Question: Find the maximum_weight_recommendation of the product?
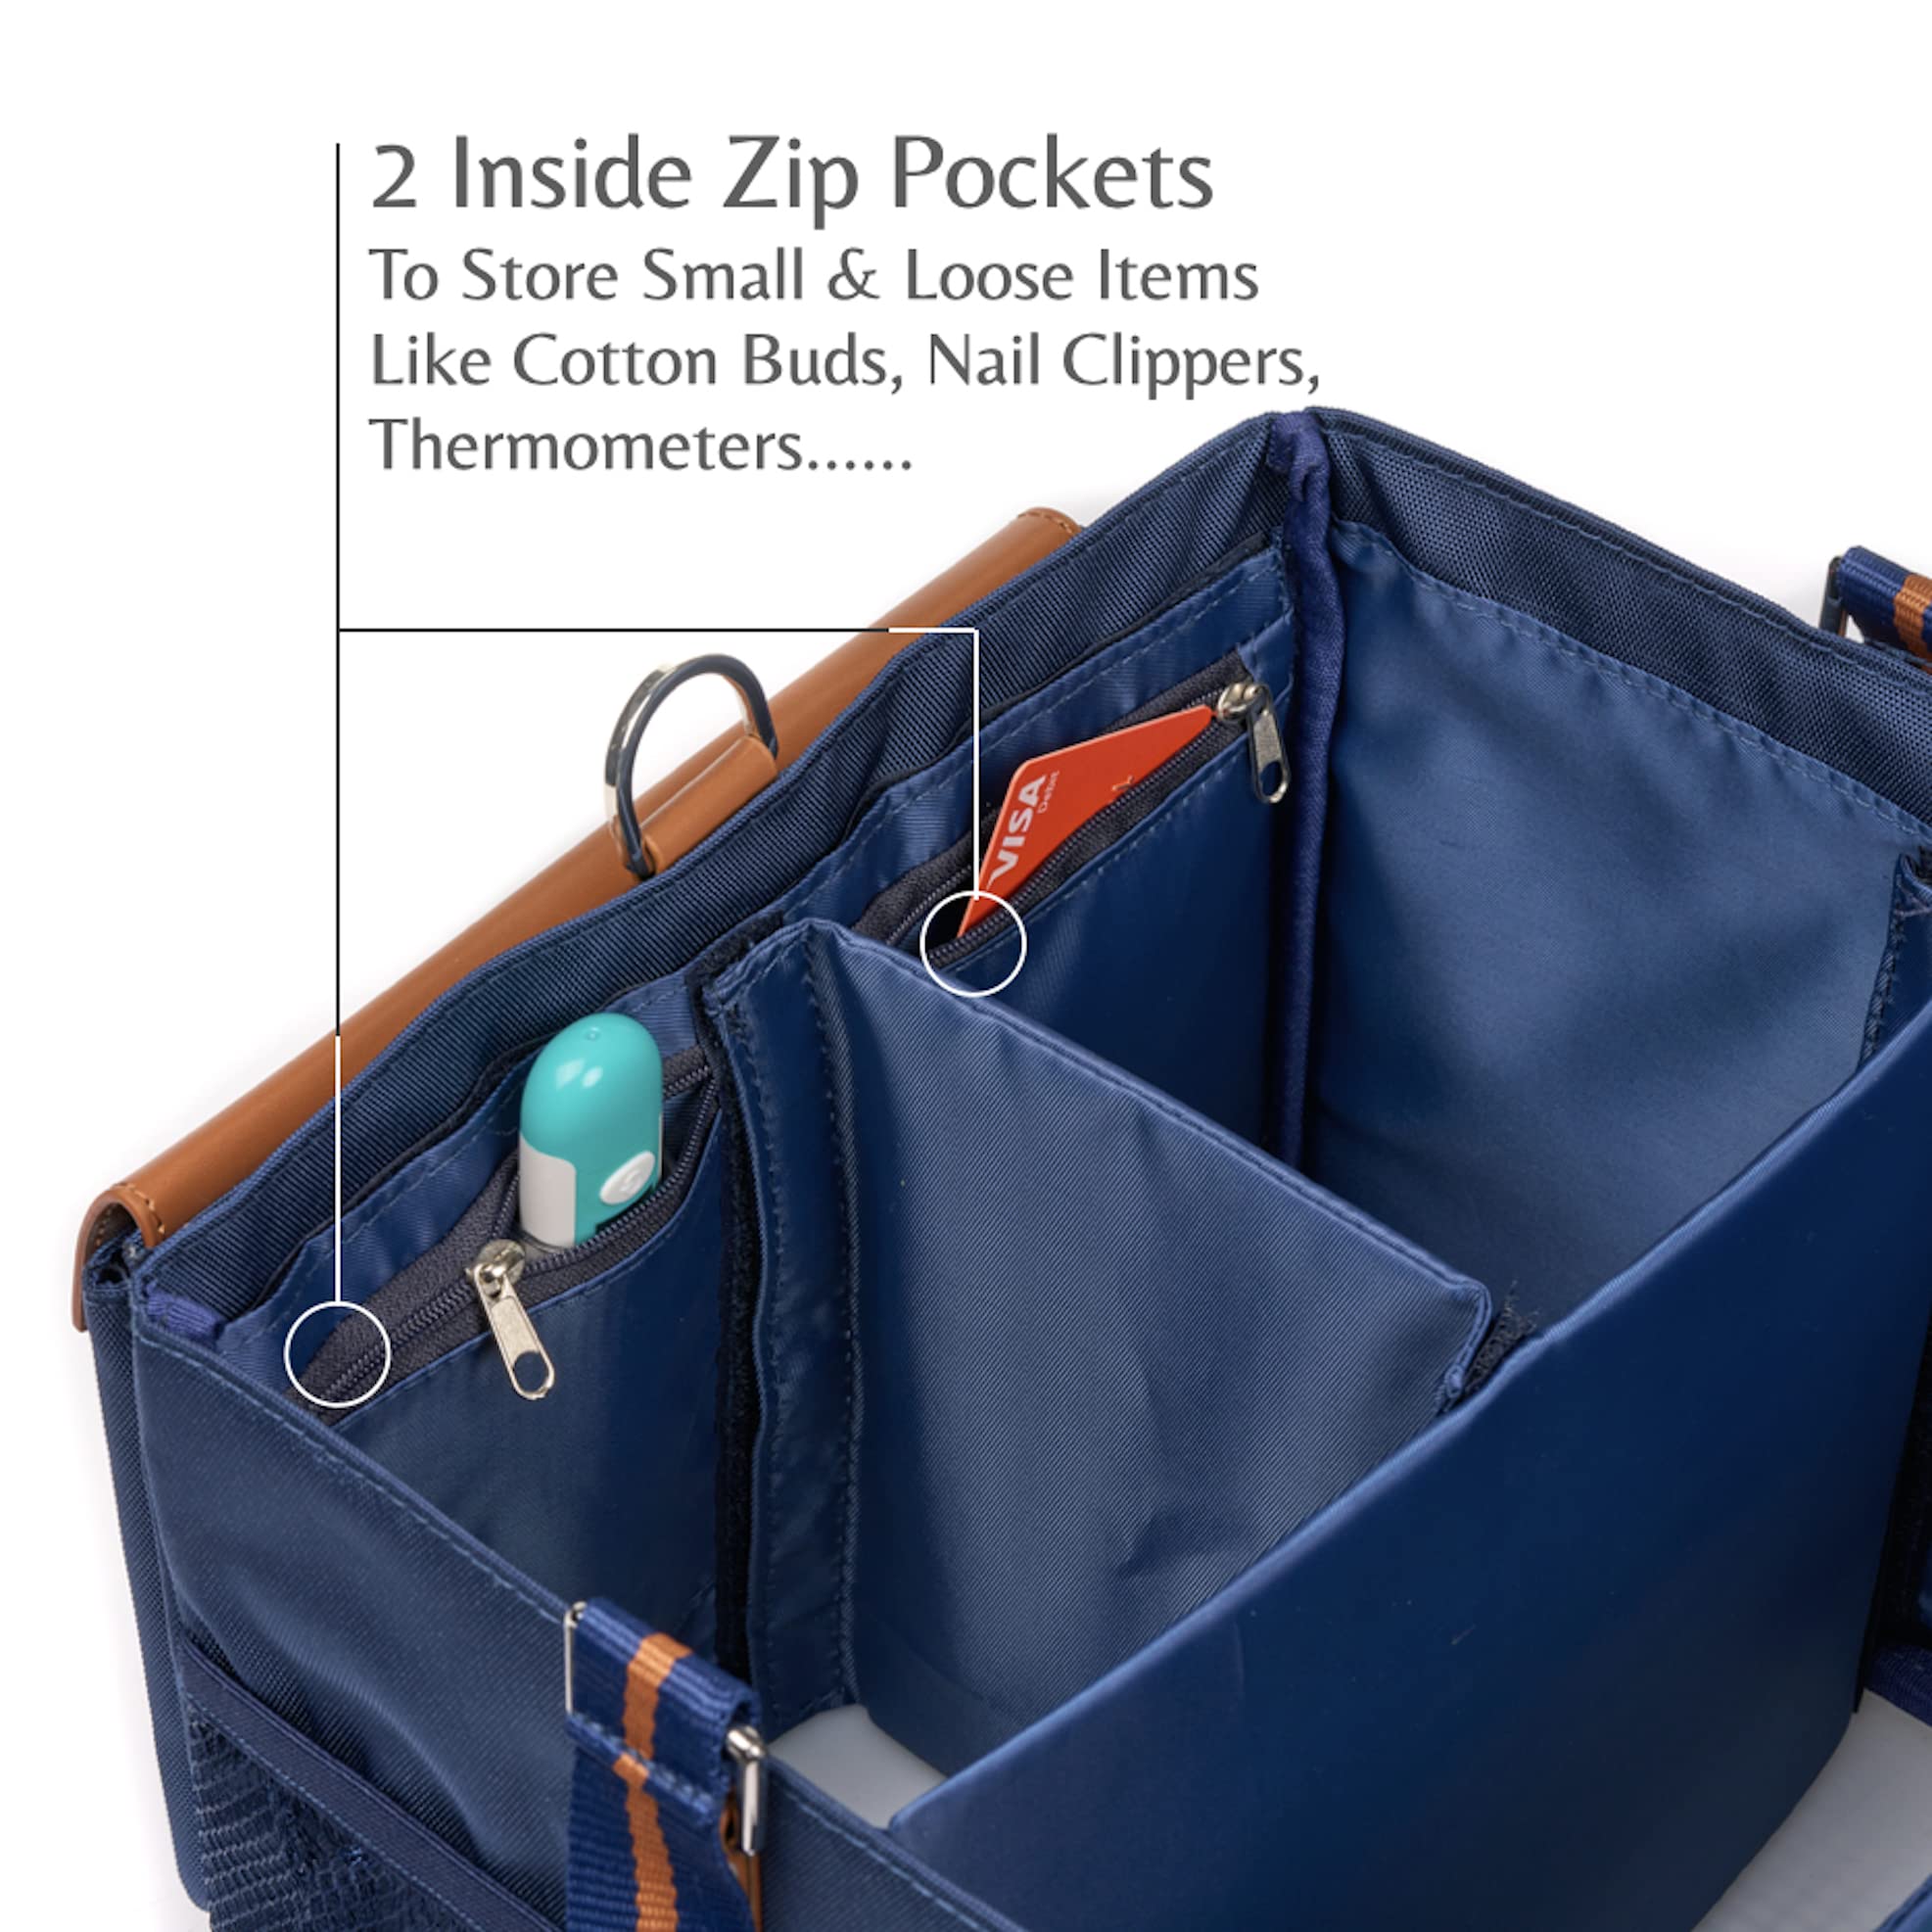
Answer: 2.0 ton